Mountain View Whisman School District

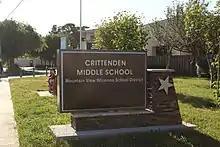
Crittenden Middle School

Crittenden Middle School is located at 1701 Rock St., Mountain View, CA 94043. The school mascot is the panther. Before the district's merger, the school was part of the Whisman School District.